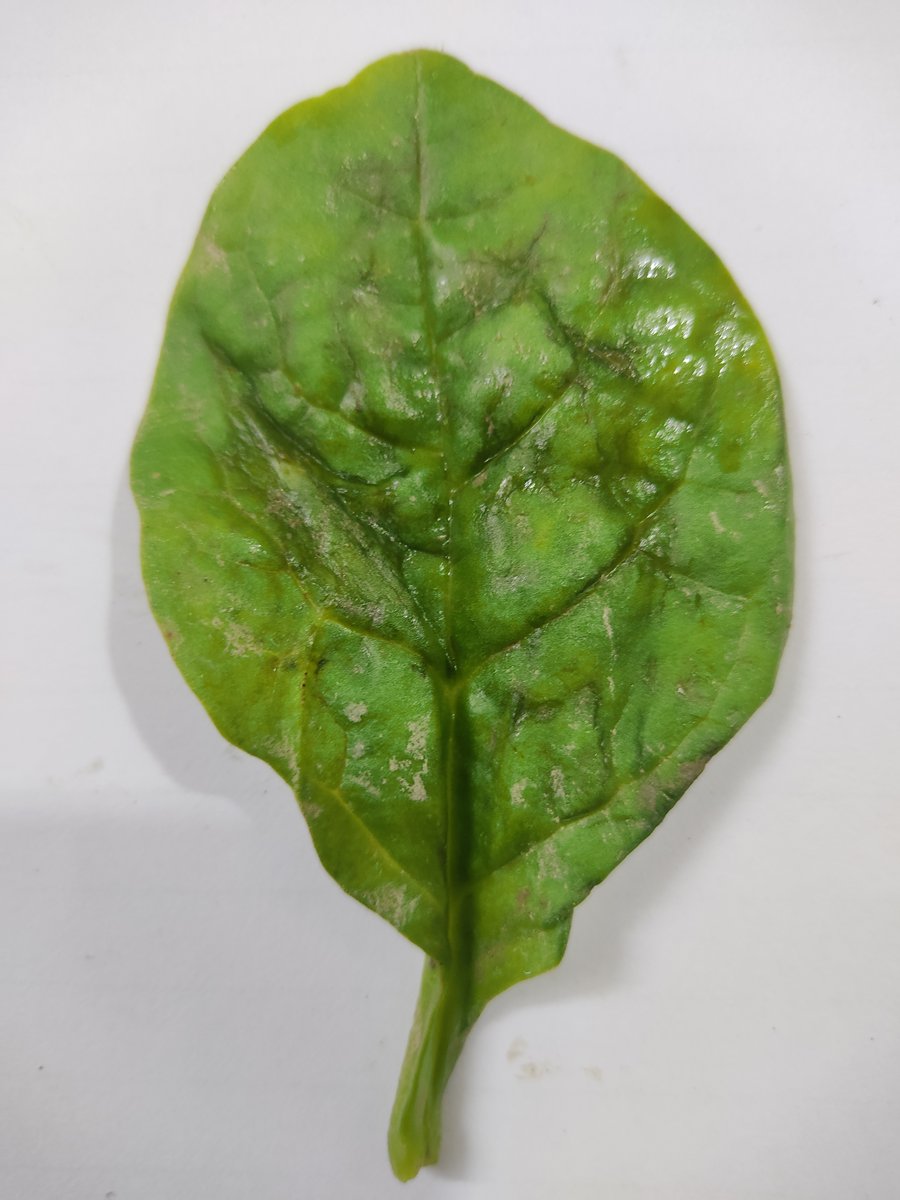
Label: Downy-Mildew